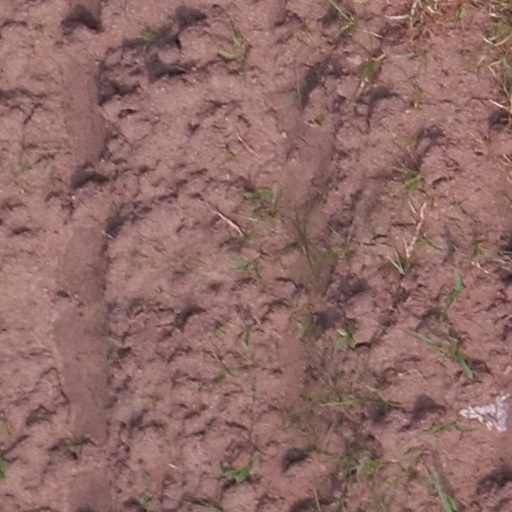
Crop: maize; corn